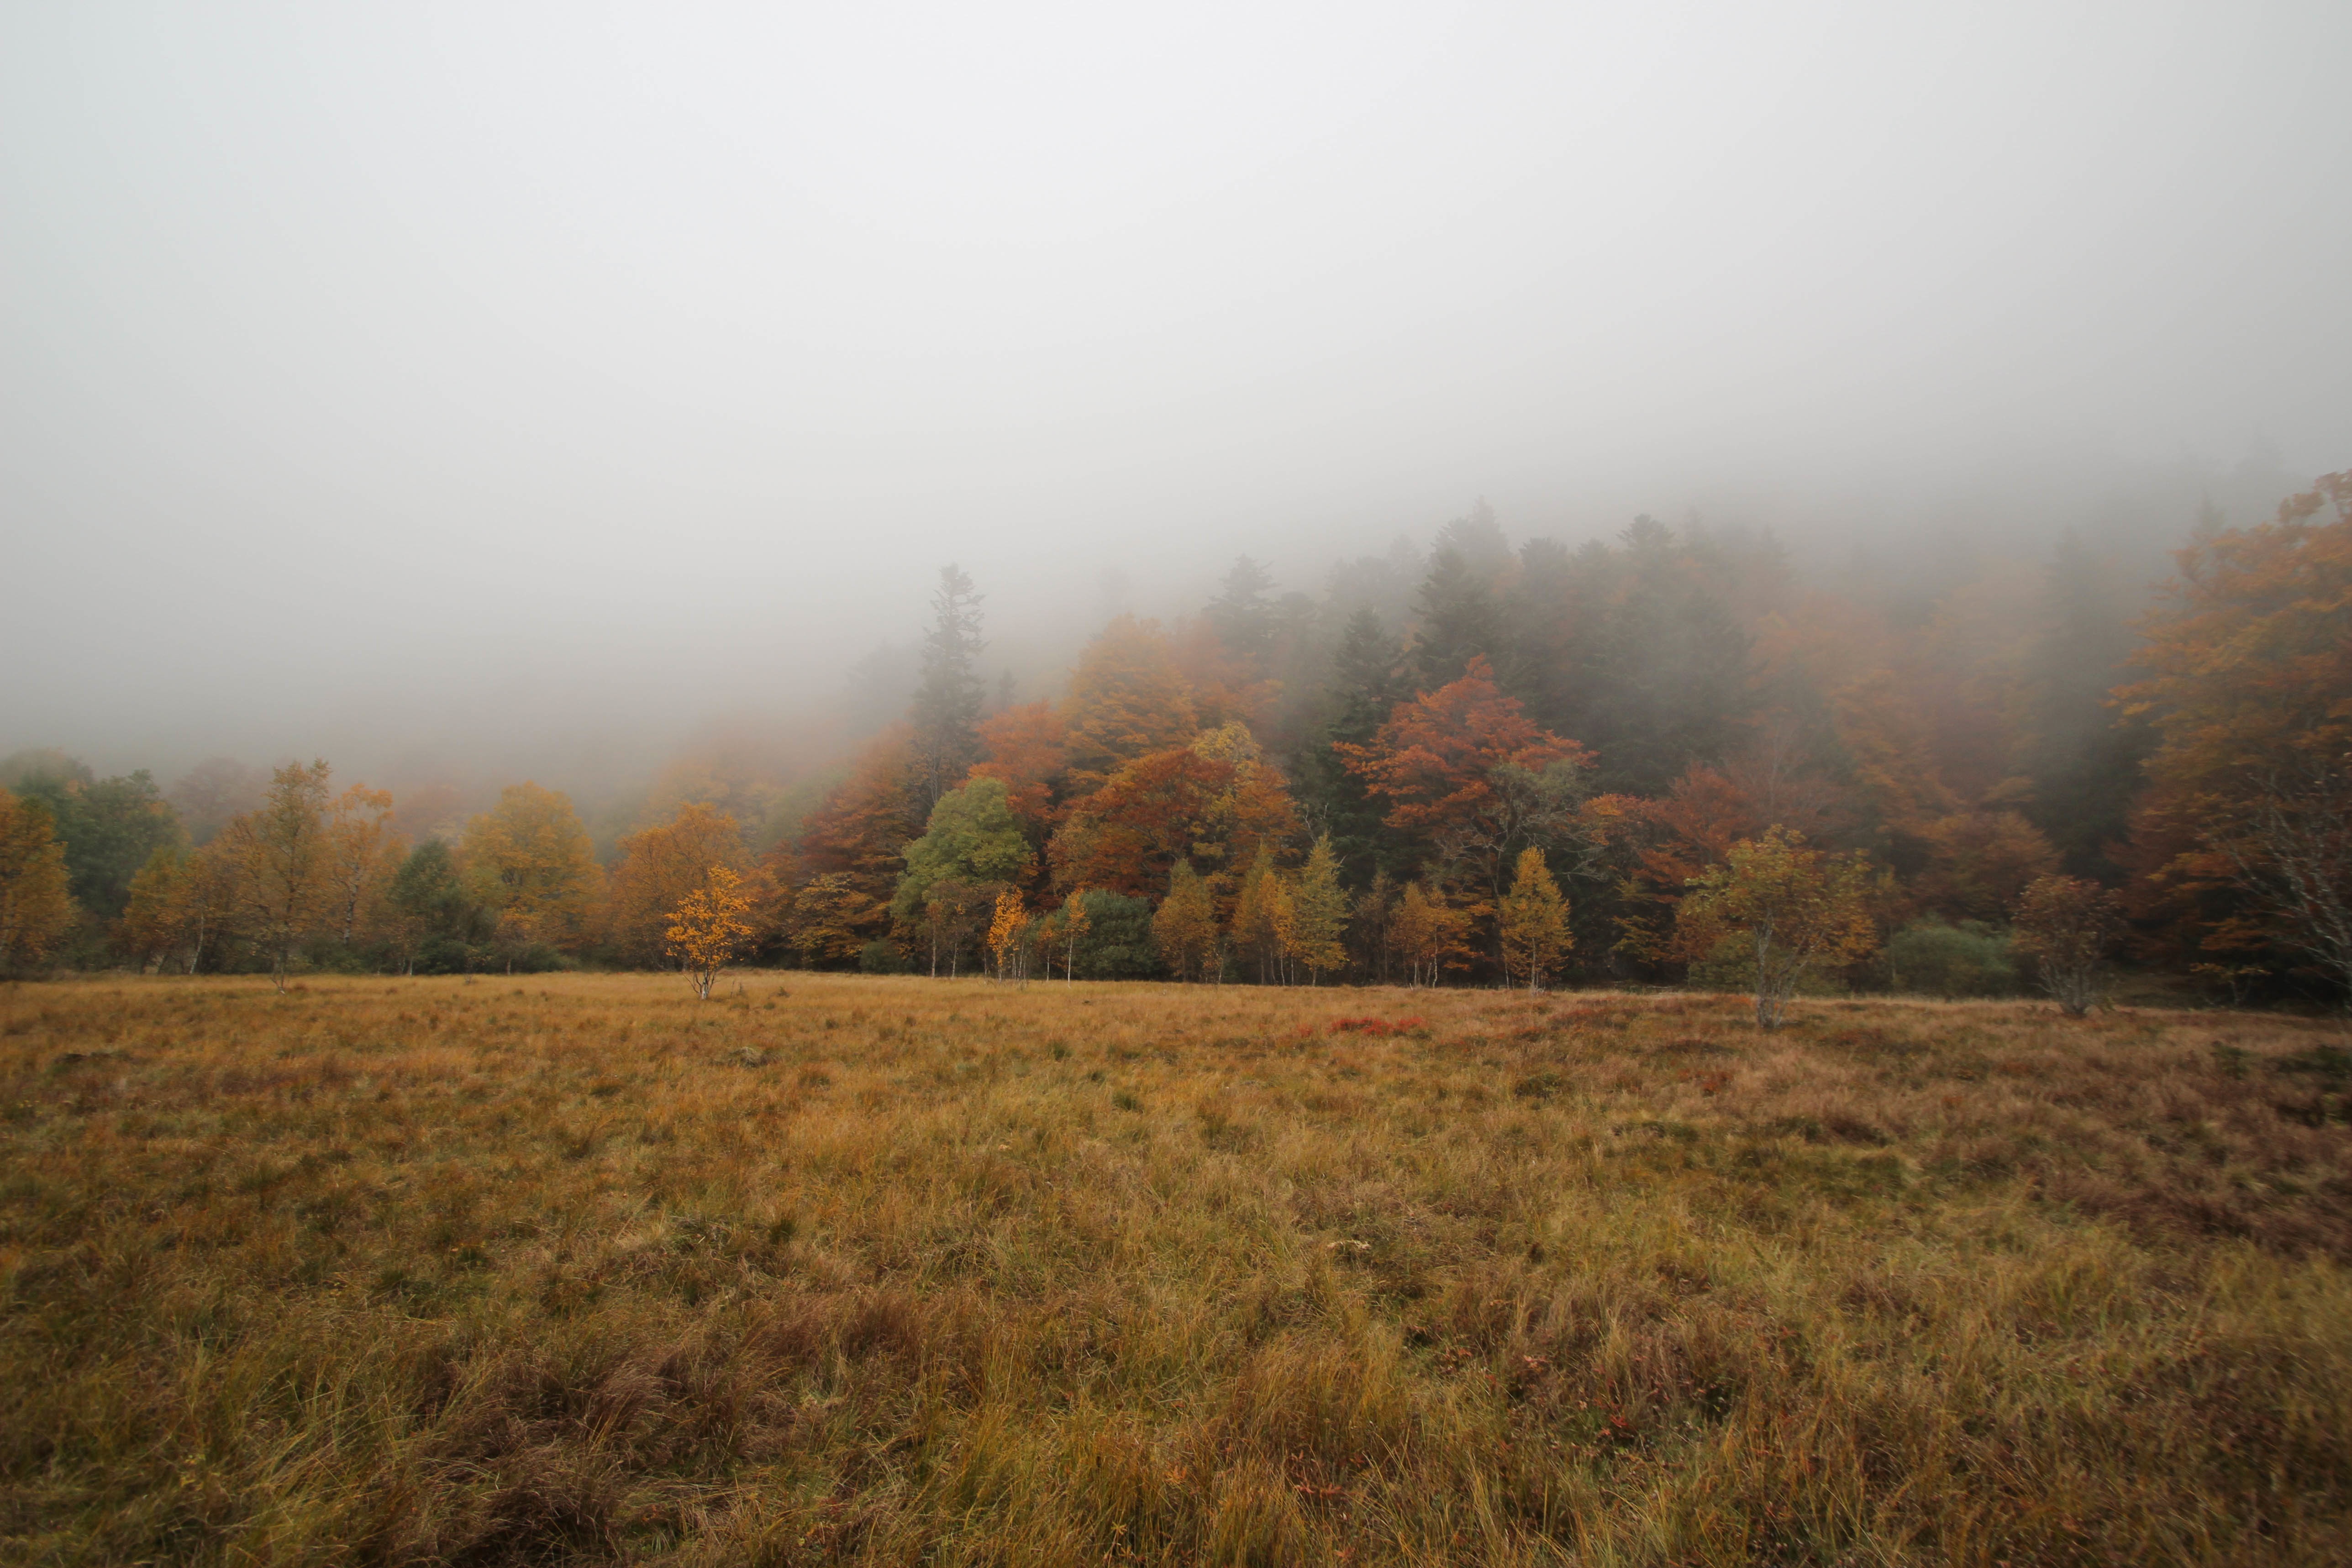
landscape, tree, nature, forest, wilderness, fog, sunrise, mist, field, meadow, prairie, morning, leaf, hill, dawn, autumn, weather, season, plain, grassland, woodland, habitat, ecosystem, rural area, natural environment, atmospheric phenomenon, woody plant